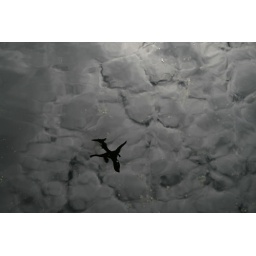
Clouds and plane reflection in the lake at Tatton Park